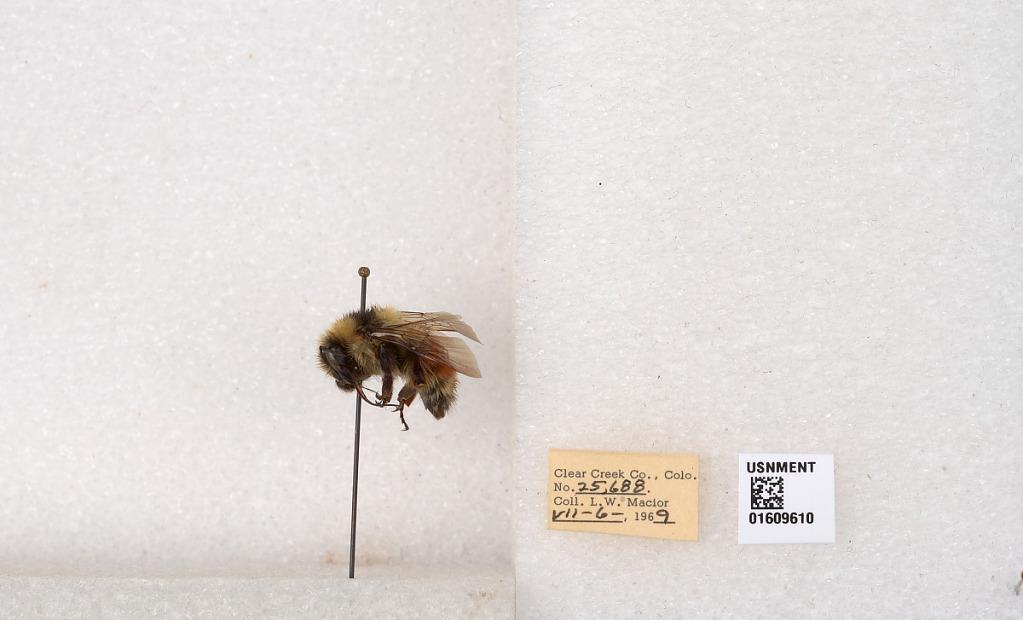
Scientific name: Bombus (Pyrobombus) sylvicola Kirby
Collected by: L. Macior
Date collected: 1969-7-6
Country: United States
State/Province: Colorado
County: Clear Creek
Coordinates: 39.6856, -105.645